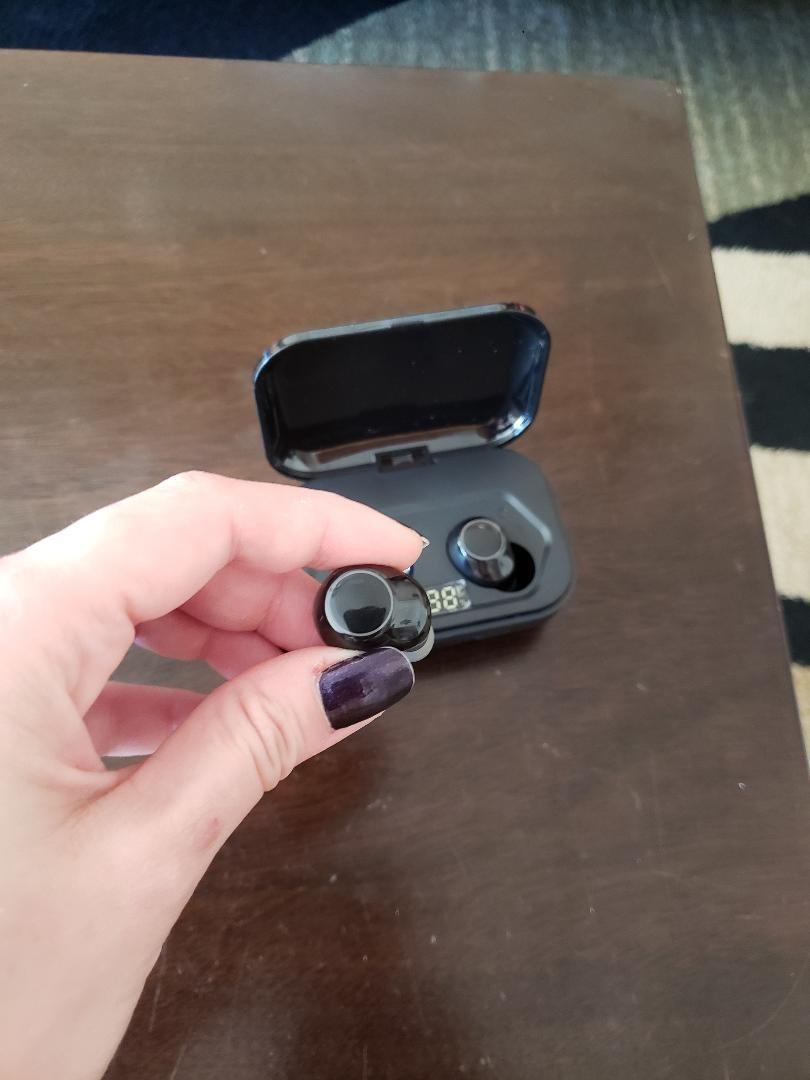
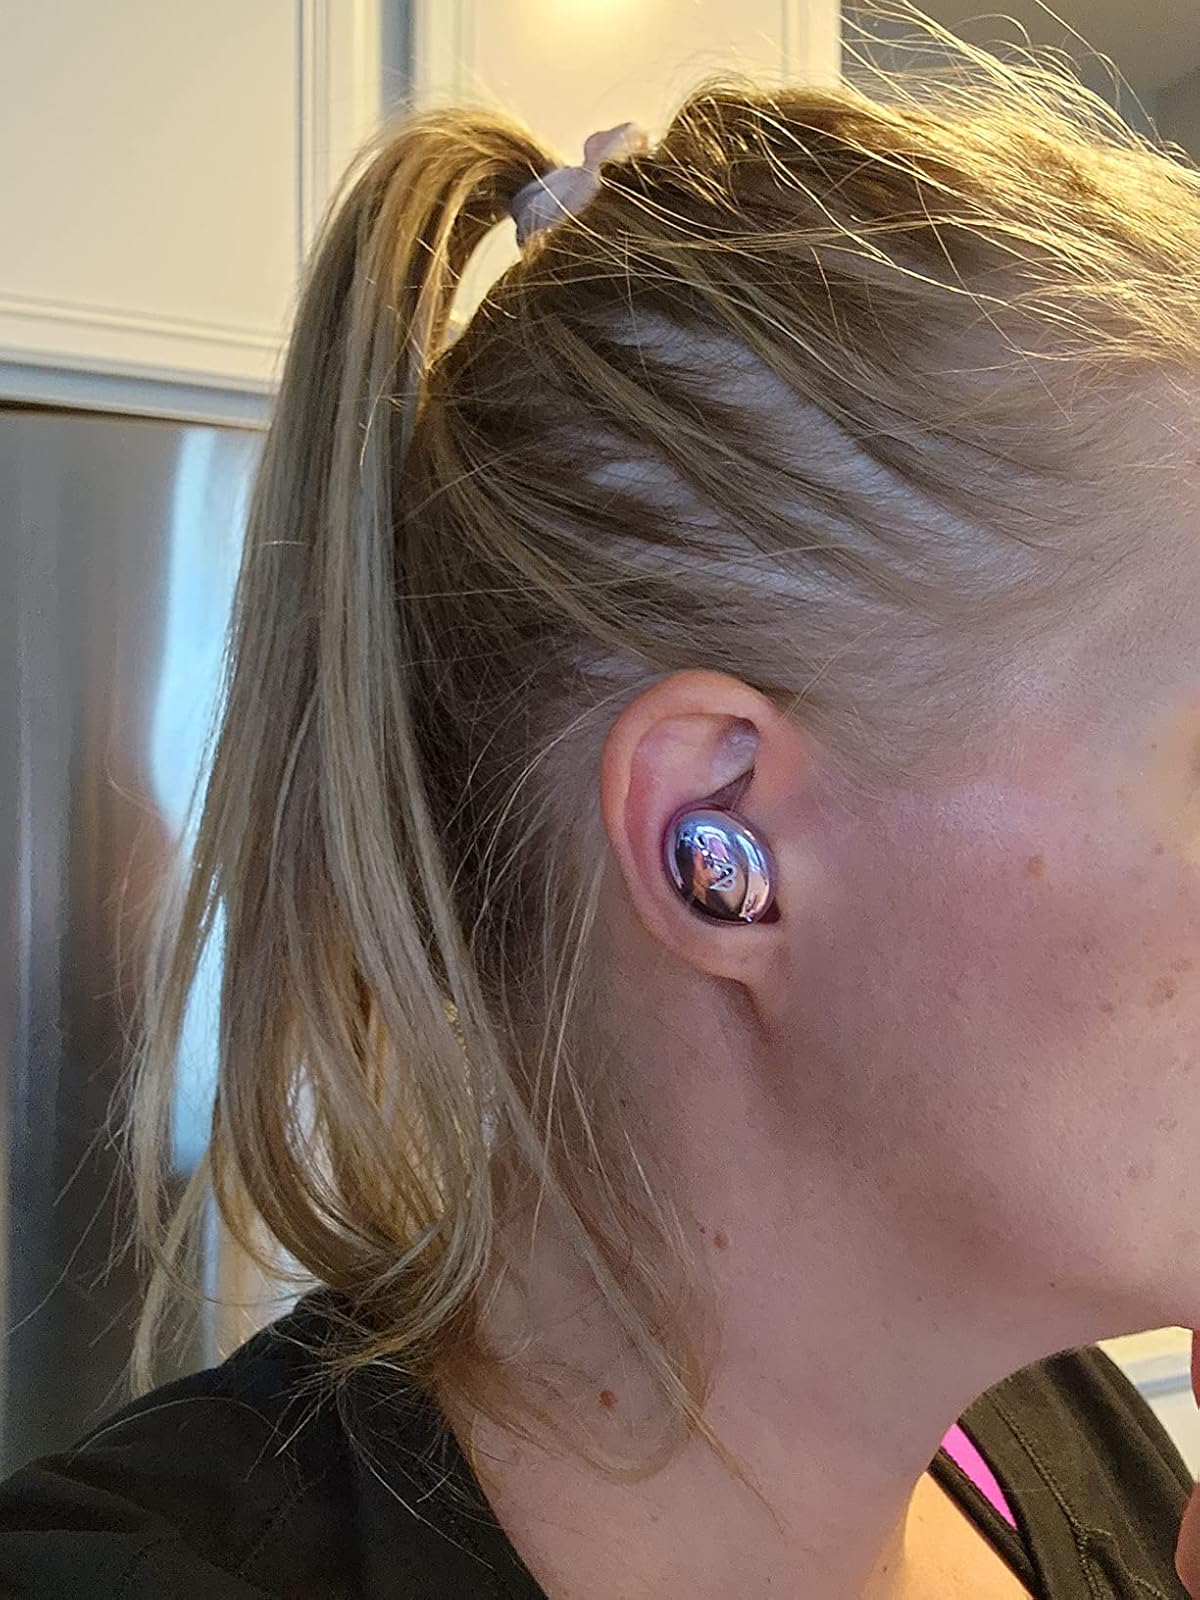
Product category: earbuds
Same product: no